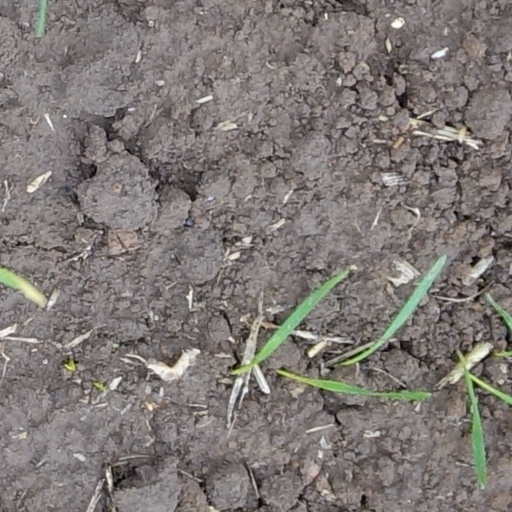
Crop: wheat